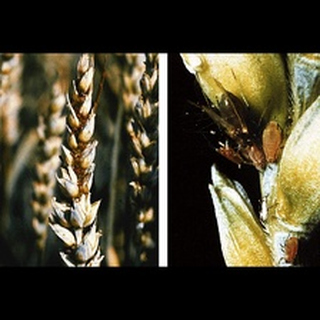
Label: wheat_aphid